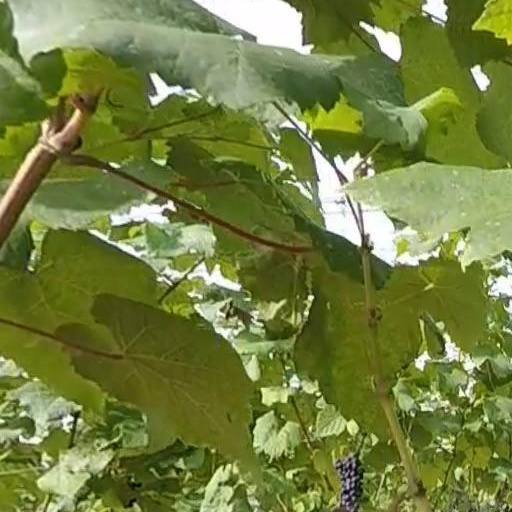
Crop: grape